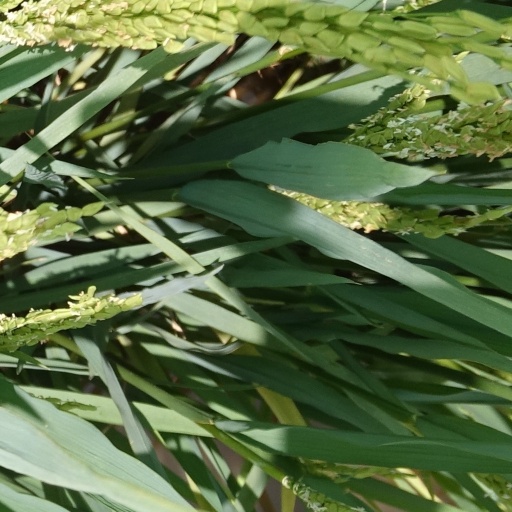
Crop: rice